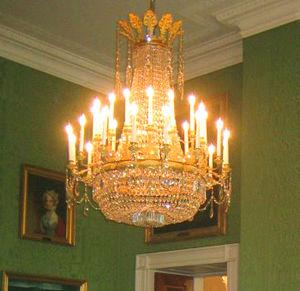
La Green Room est un des trois salons de réception du premier étage de la résidence exécutive de la Maison-Blanche, la demeure du président des États-Unis. Elle est souvent utilisée pour les petites réceptions ou les thés. Elle est traditionnellement décorée dans des tons de vert.